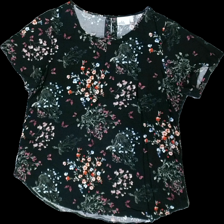
View: front
Type: Top
Category: Ladies
Brand: Isolde
Colors: Black, Pink, Green, Multicolor
Material: 100% viscose
Pattern: Floral print
Cut: Regular, C-collar
Size: L
Season: All
Price range: 50-100
Recommended usage: Reuse